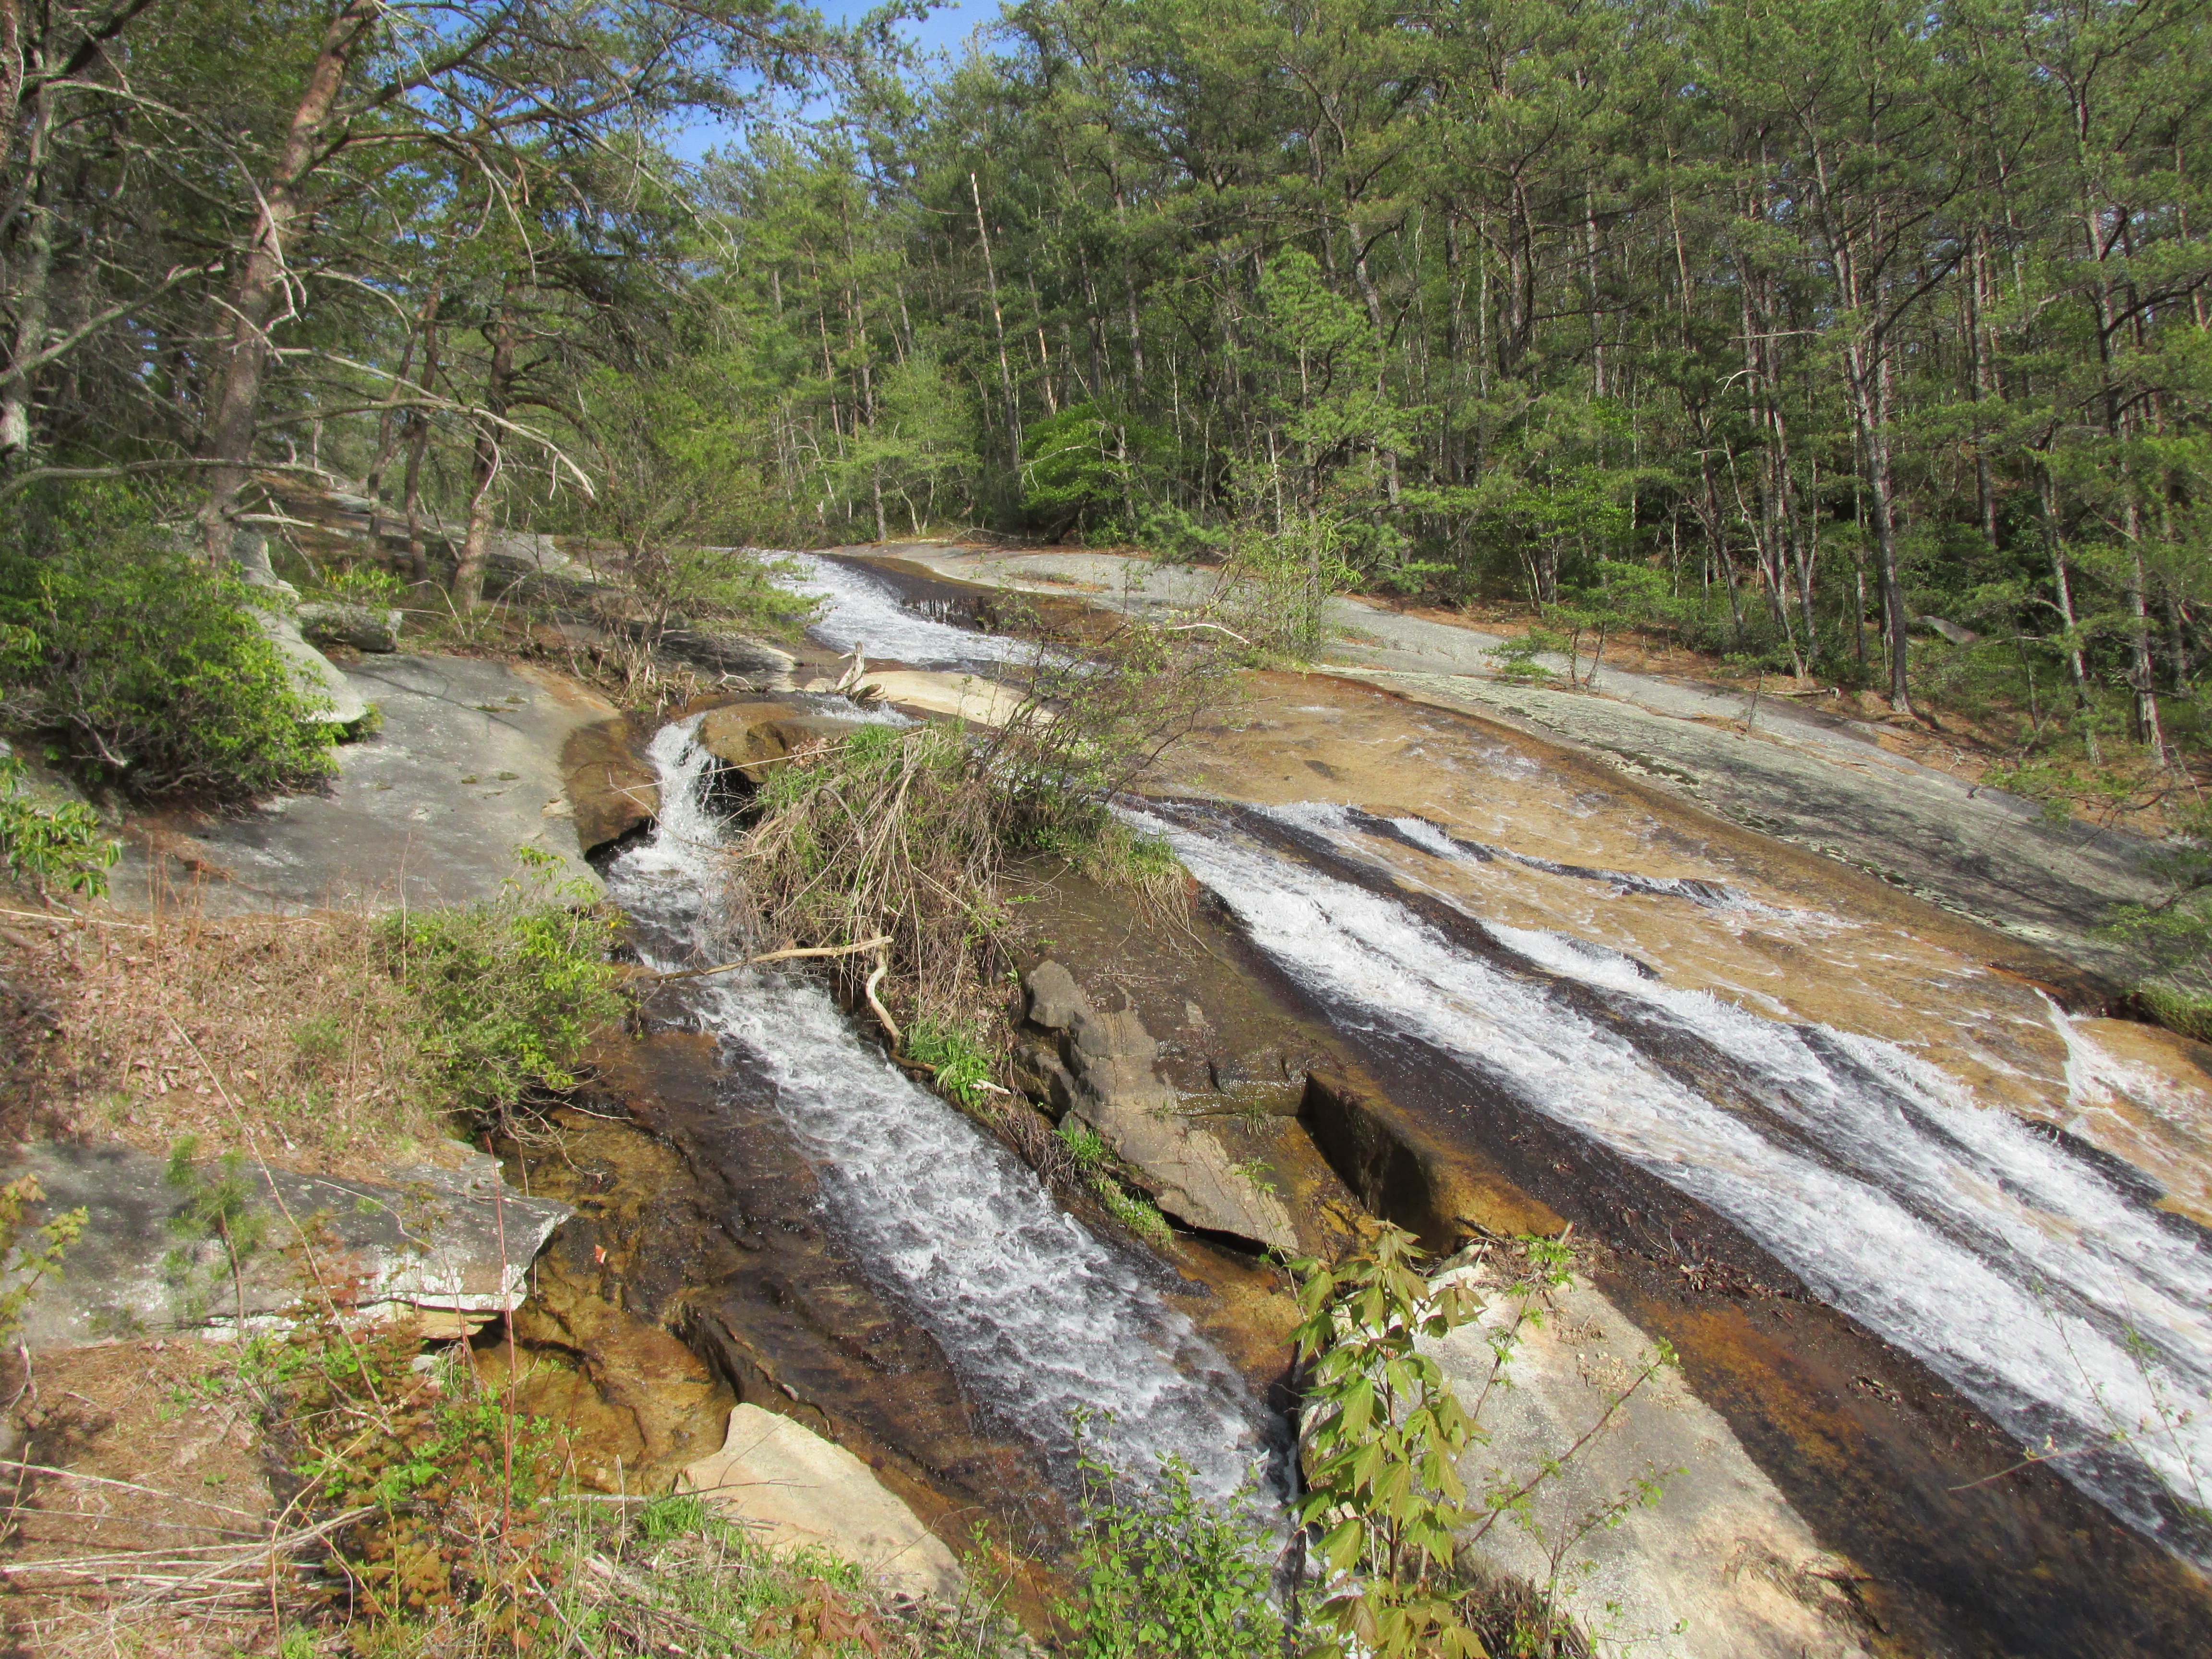
landscape, water, nature, forest, rock, waterfall, wilderness, mountain, trail, river, valley, stone, vacation, wild, environment, stream, green, flowing, scenic, natural, usa, rapid, tourism, waterway, trees, outdoors, geology, water feature, mountain stream, blue ridge mountains, geological phenomenon, roanoke river